E11 European long distance path

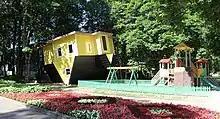
Inverted house - museum of Illusions, day 54

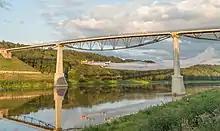
White Rose Bridge, day 57

Highlights: Dzūkija forests - rich in mushrooms and berries, blossom of yellow dwarf everlasts, swimming in clear lake-waters, Druskininkai resort town and salt water springs, spectacular landscapes of Sūduva and Dzūkija Uplands, Dzūkija National Park — an intact area where people live in harmony with nature, ethnographic villages with wooden building, hive trees and craft traditions.